Pittsburgh Panthers football

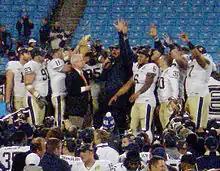
Dave Wannstedt addresses the crowd during the trophy presentation following the 2009 Meineke Car Care Bowl, in which Pitt defeated North Carolina 19–17

The following season, Pitt finished with a 9–3 record, and in 2009, Pitt shot off to a 9–1 start, its best start since 1982, and had climbed to ninth in the AP and BCS polls before close losses in its final two games. The Panthers rebounded by winning the Meineke Car Care Bowl and finished ranked 15th and achieve its first ten-win season since 1981. In addition, Pitt players garnered many post-season accolades, including Big East Offensive Player and Rookie of the Year in Dion Lewis, and Big East Co-Defensive Players of the Year in Mick Williams and Greg Romeus. Following Wannstedt's coaching tenure, a succession of coaches led to Pitt hiring Pat Narduzzi in December 2014, and led Pitt back to the AP top 25 by the 2015 season for the first time since 2010. Narduzzi coached several high profile players at Pitt, including Lombardi and Outland trophy winner Aaron Donald and ACC Player of the Year James Conner. In 2021, Narduzzi led Pitt to a 10–2 regular season, an ACC championship, and a Peach Bowl appearance. The following year was followed up with another top 25 finish and a victory over UCLA in the Sun Bowl.